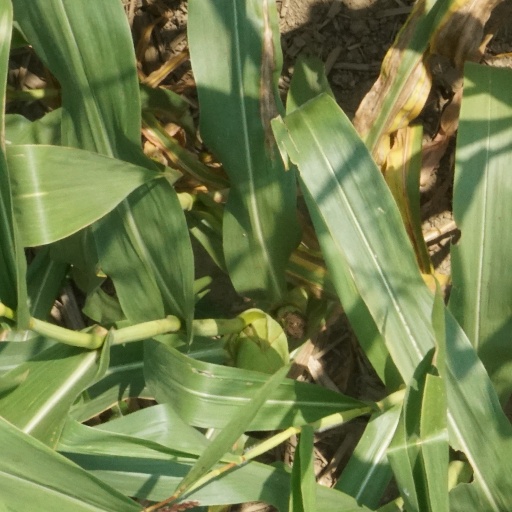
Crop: maize; corn